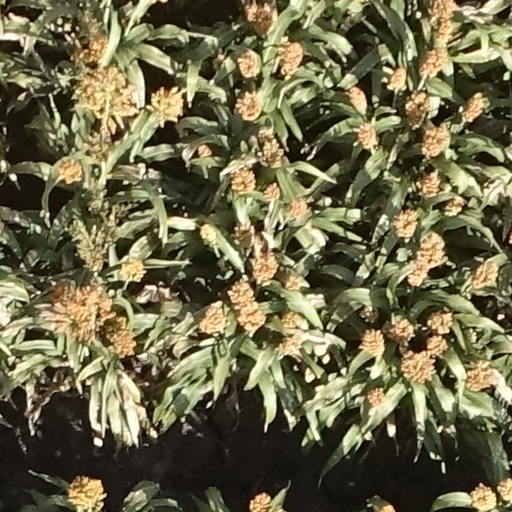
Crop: sorghum